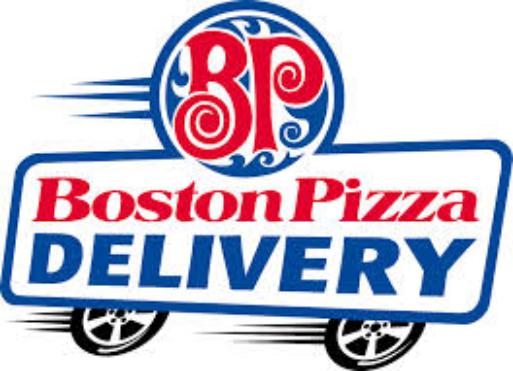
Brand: Boston Pizza
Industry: Food